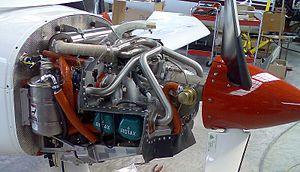
Le Rotax 912 est un moteur à explosion avec refroidissement mixte air - eau. Couramment utilisé sur les ULM, les avions légers et des drones, c'est un quatre cylindres boxer, quatre temps, équipé d'un réducteur à engrenages amenant le régime de rotation de l'hélice à 2 387 tr/min au régime de puissance maximal moteur de 5 800 tr/min. Il est notamment utilisé par l'AeroMobil.